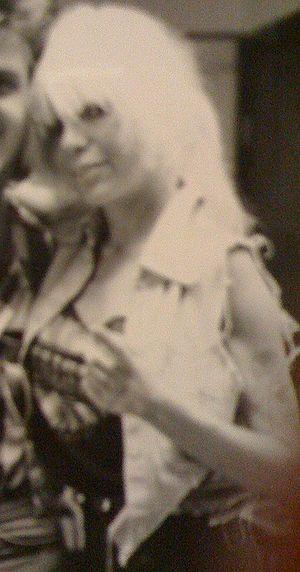
Wendy O. Williams, de son vrai nom Wendy Orlean Williams, était la chanteuse du groupe de punk américain the Plasmatics. Elle a aussi eu une carrière solo. Quasi nue lors de ses performances live, elle détruisait le matériel à l'aide d'une tronçonneuse.